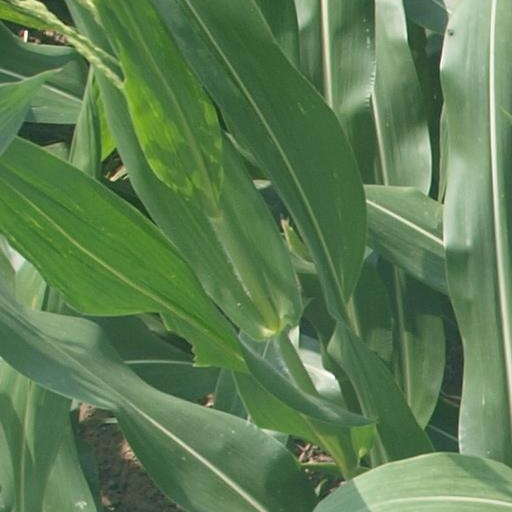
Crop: maize; corn